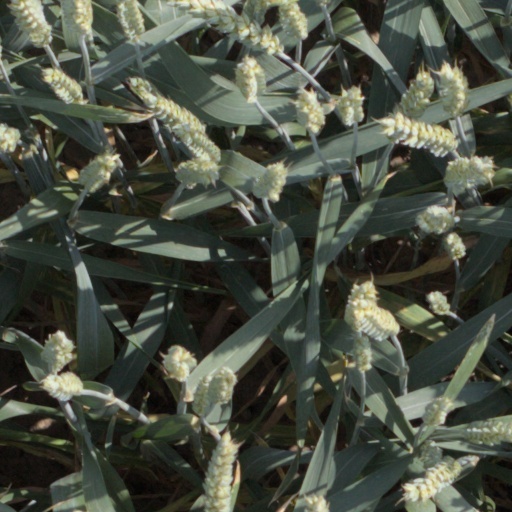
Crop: wheat